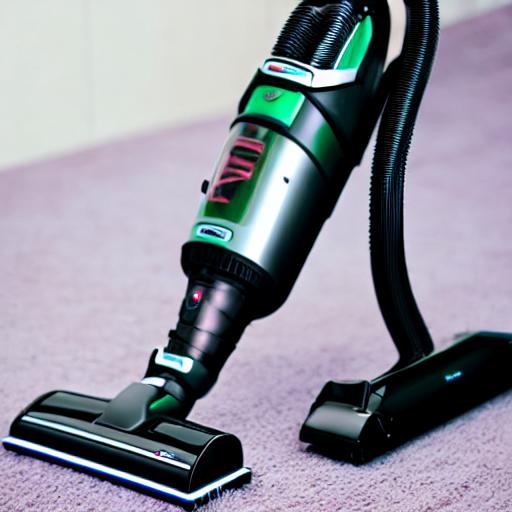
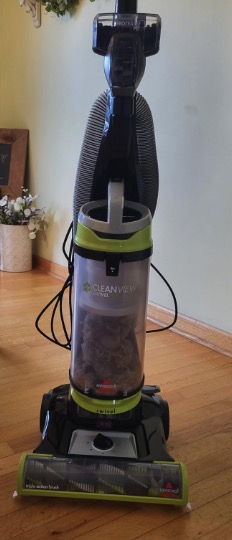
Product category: items_vacuum
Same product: no